Kaehler–Rector House

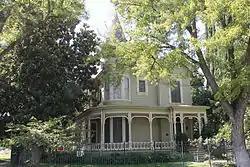

The Kaehler–Rector House is a historic house located at 408 W. 25th St. in Merced, California. Built in the early 1890s, the house was designed by architect Louis Wegner in the Queen Anne style. The house's design includes a corner tower with a conical roof, a veranda extending to the front and east sides of the house, and a complex roof design that includes both gabled and hipped sections. A 1905 history of the San Joaquin Valley called the house "one of the finest in Merced County."